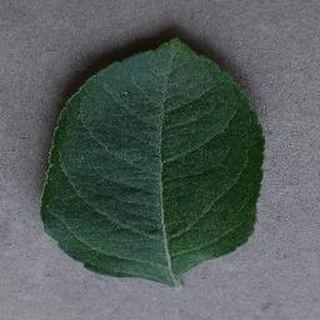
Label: healthy_apple